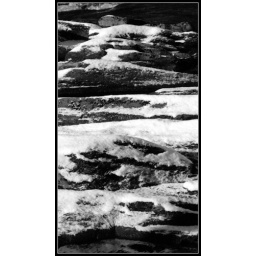
Stones in the River Orchy, black &amp;amp; white